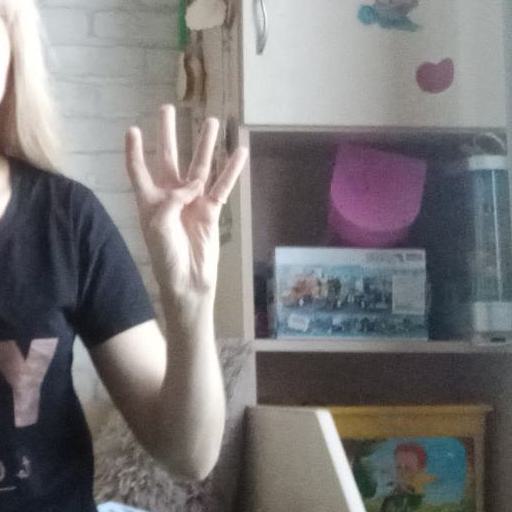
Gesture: four